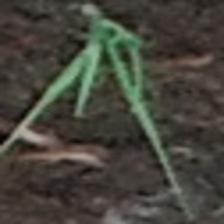
Label: single